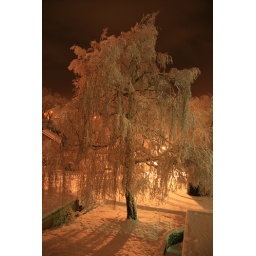
Frozen silver birch tree by streetlight